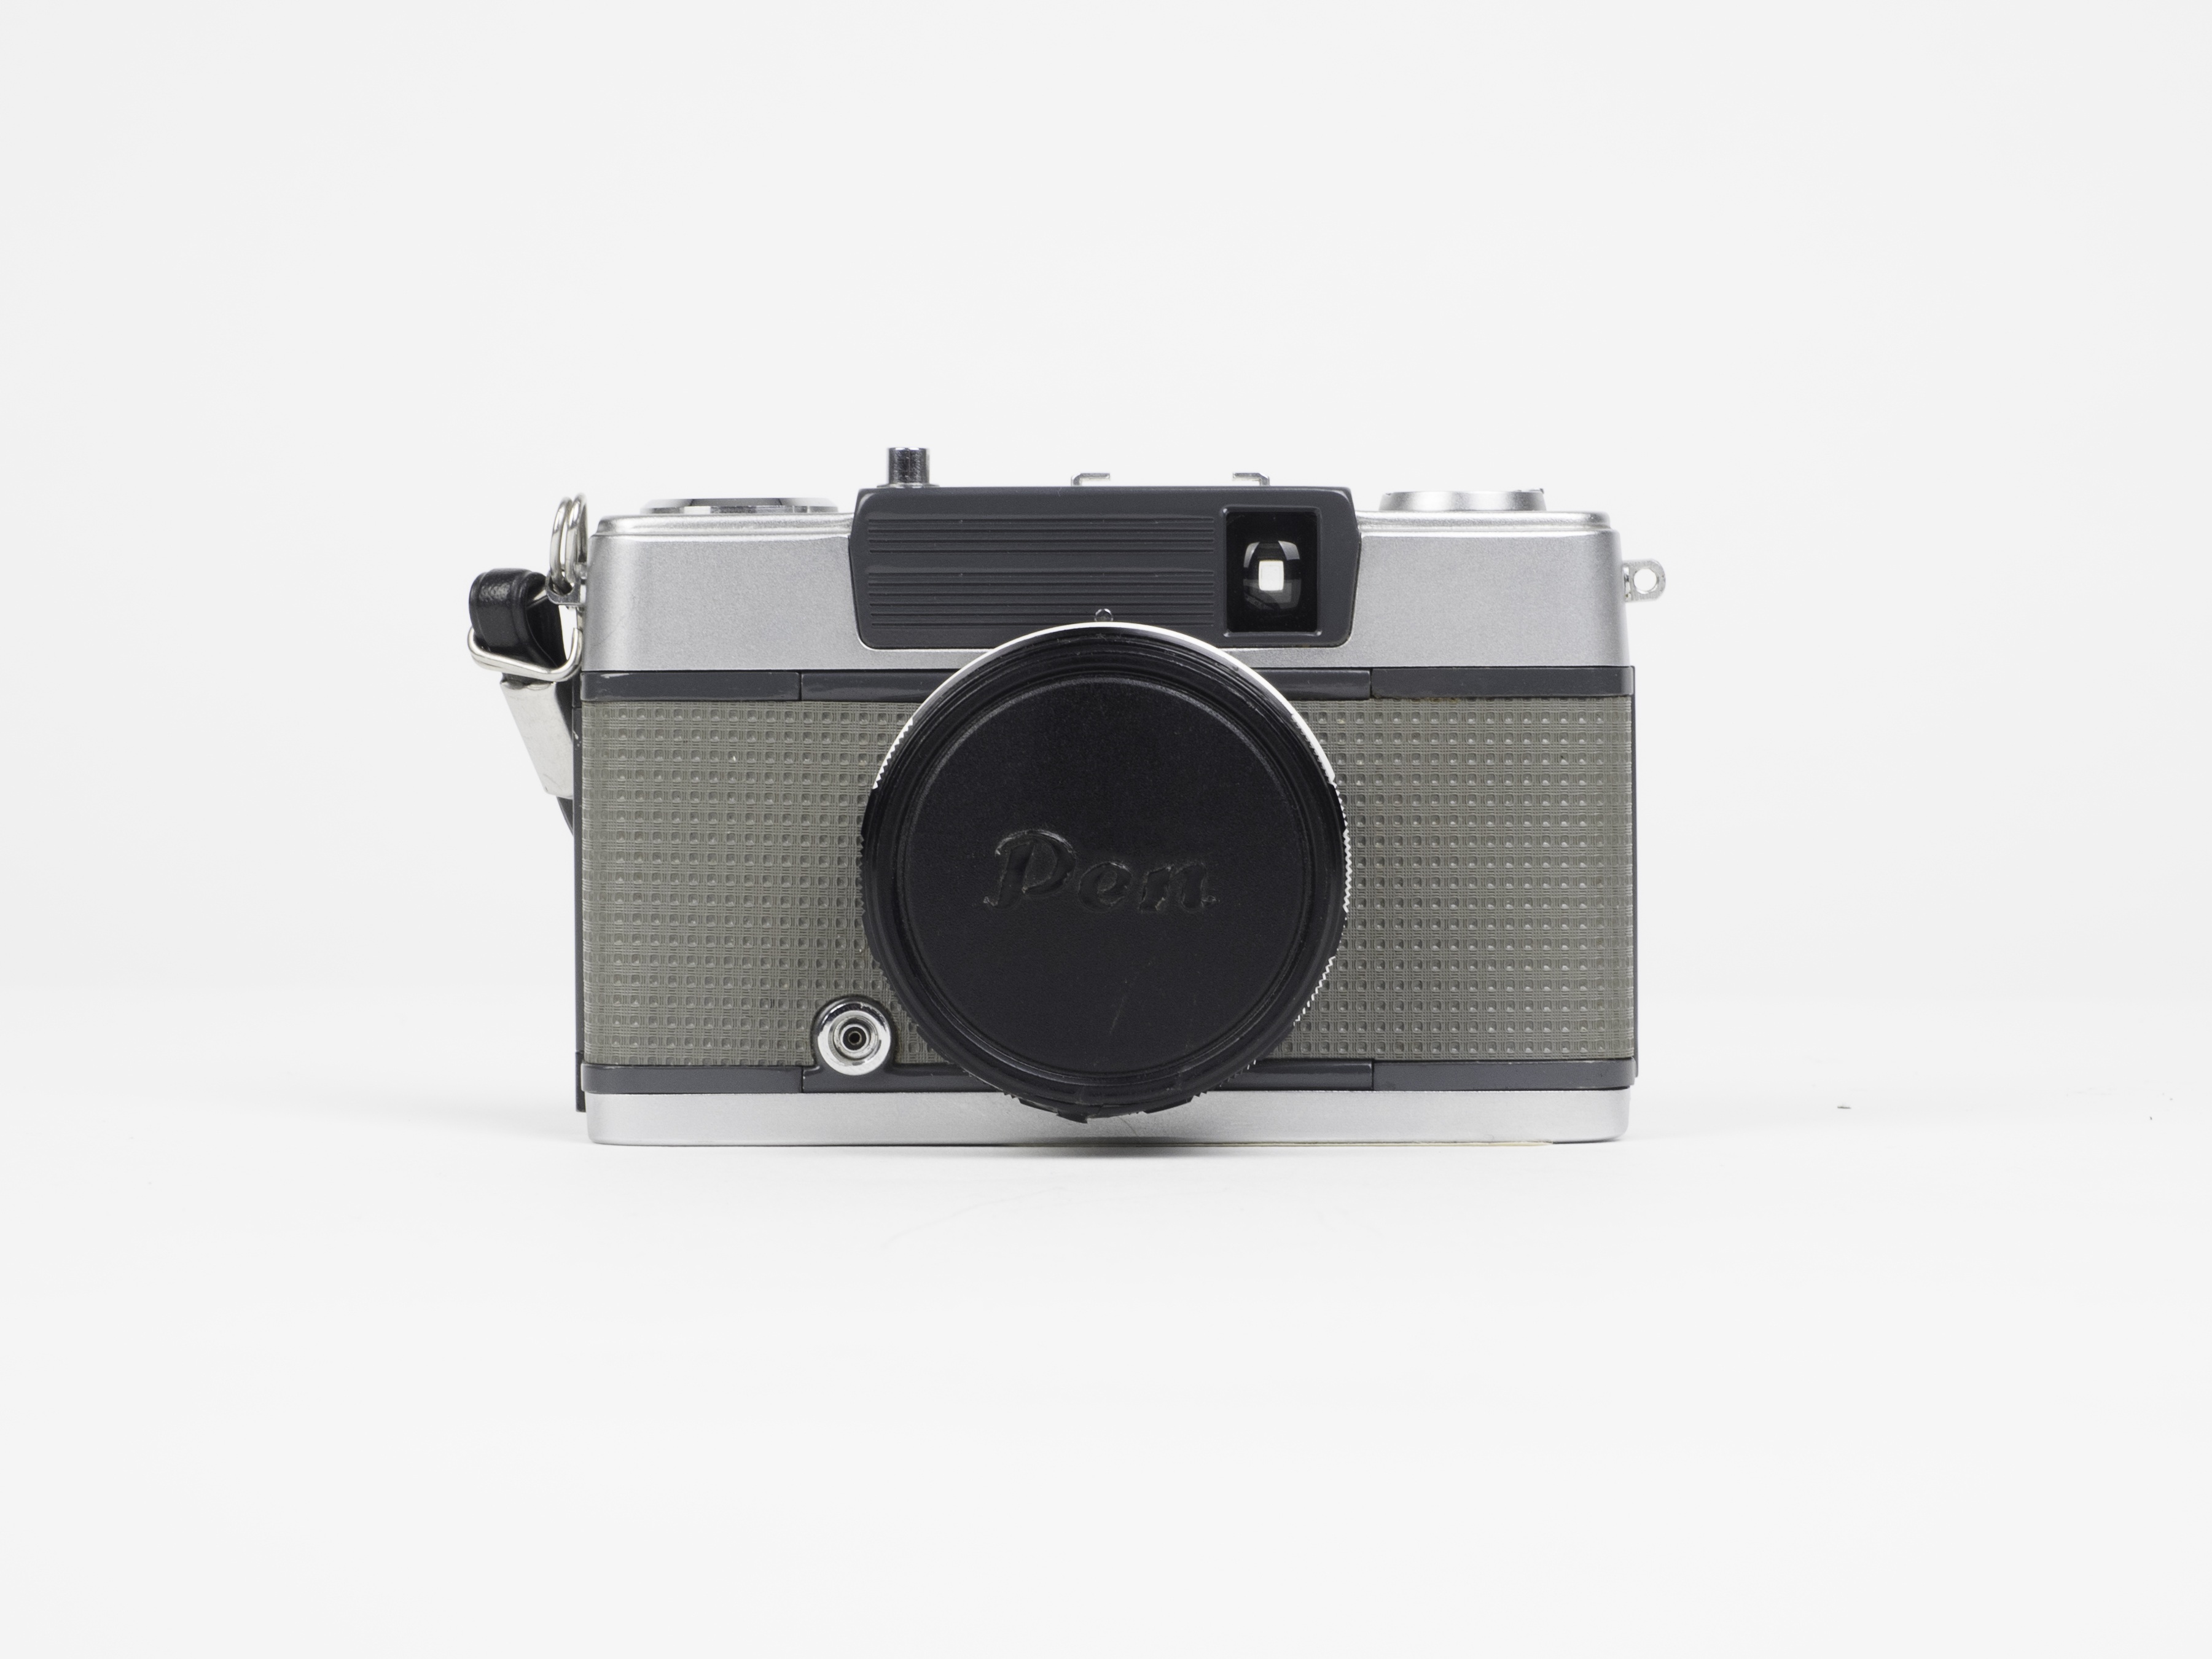
technology, white, camera, vintage, pen, equipment, product, electronics, mechanical, camera lens, multimedia, cameras optics, analogical